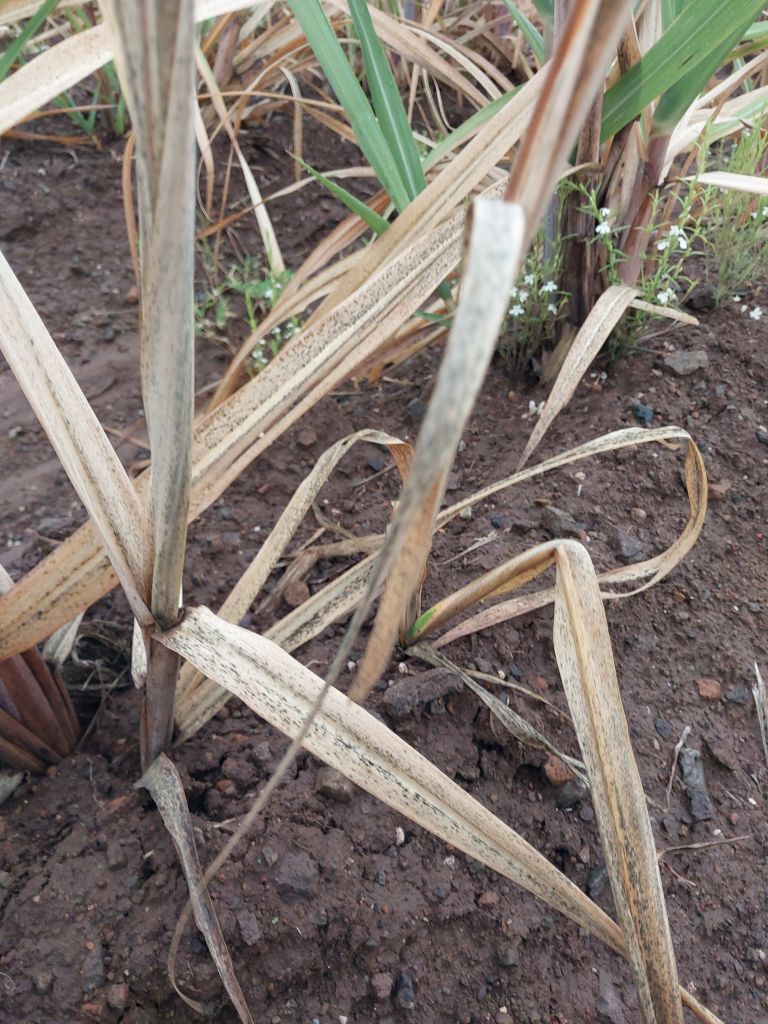
Label: Sett Rot